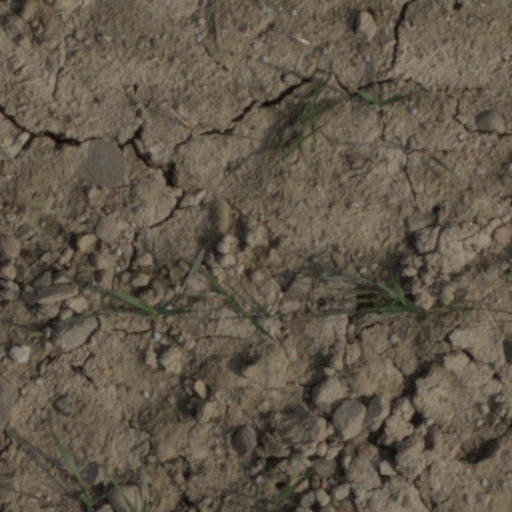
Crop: wheat